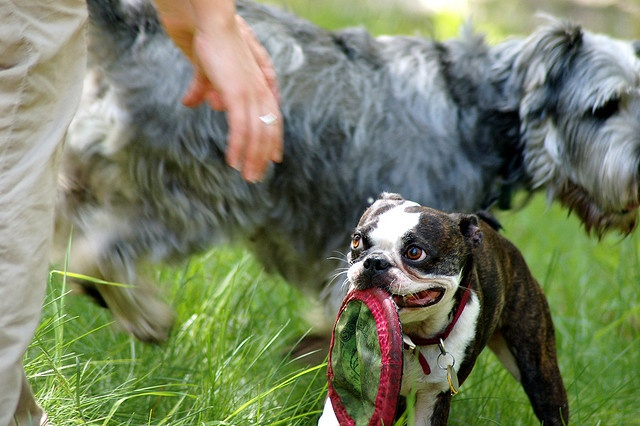
Two dogs outside in a field of grass with a frisbee.
The puppy brings the red ring to the person.
The dog is holding the frisbee for the man.
a brown black and white dog carrying a frisbee and another gray and white dog
A small brown and white dog holding a red object in it's mouth.